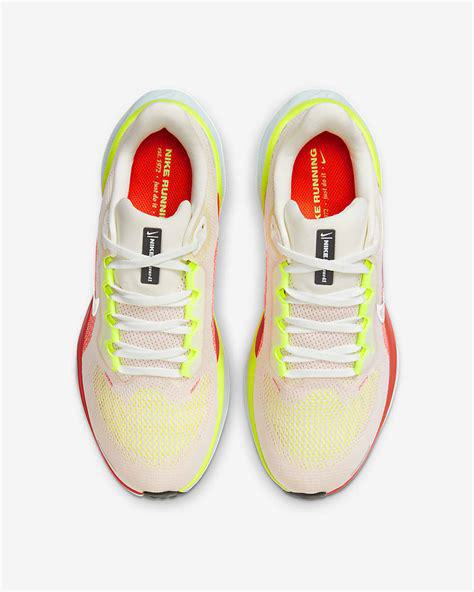
Brand: Nike
Model: Pegasus 41